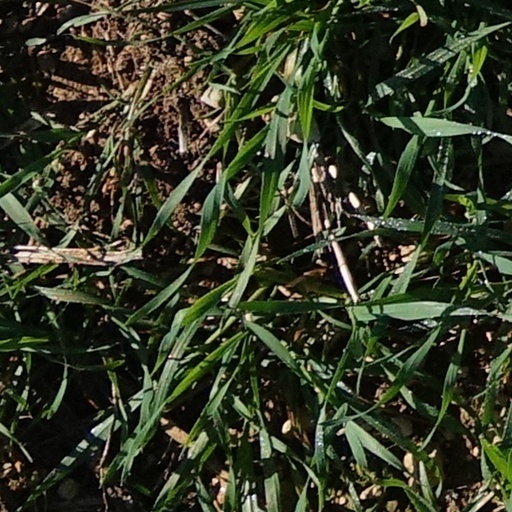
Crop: wheat